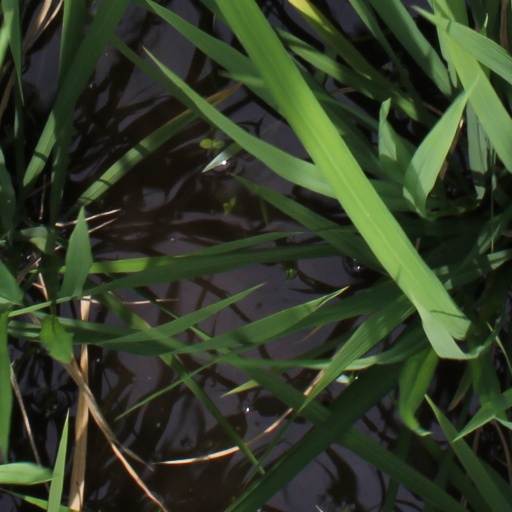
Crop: rice